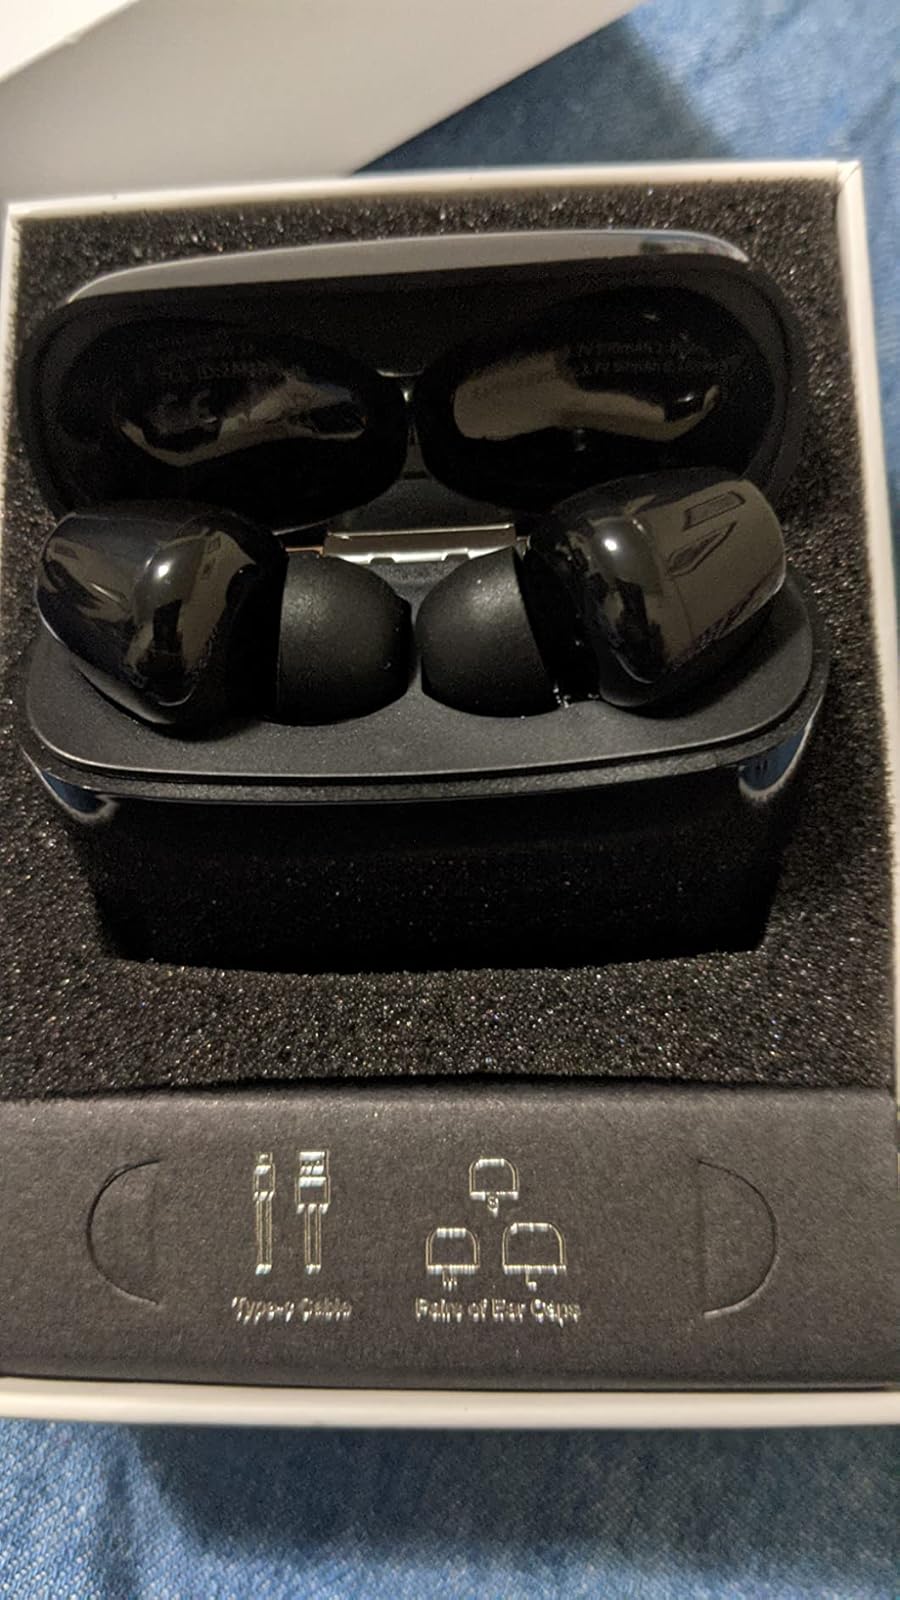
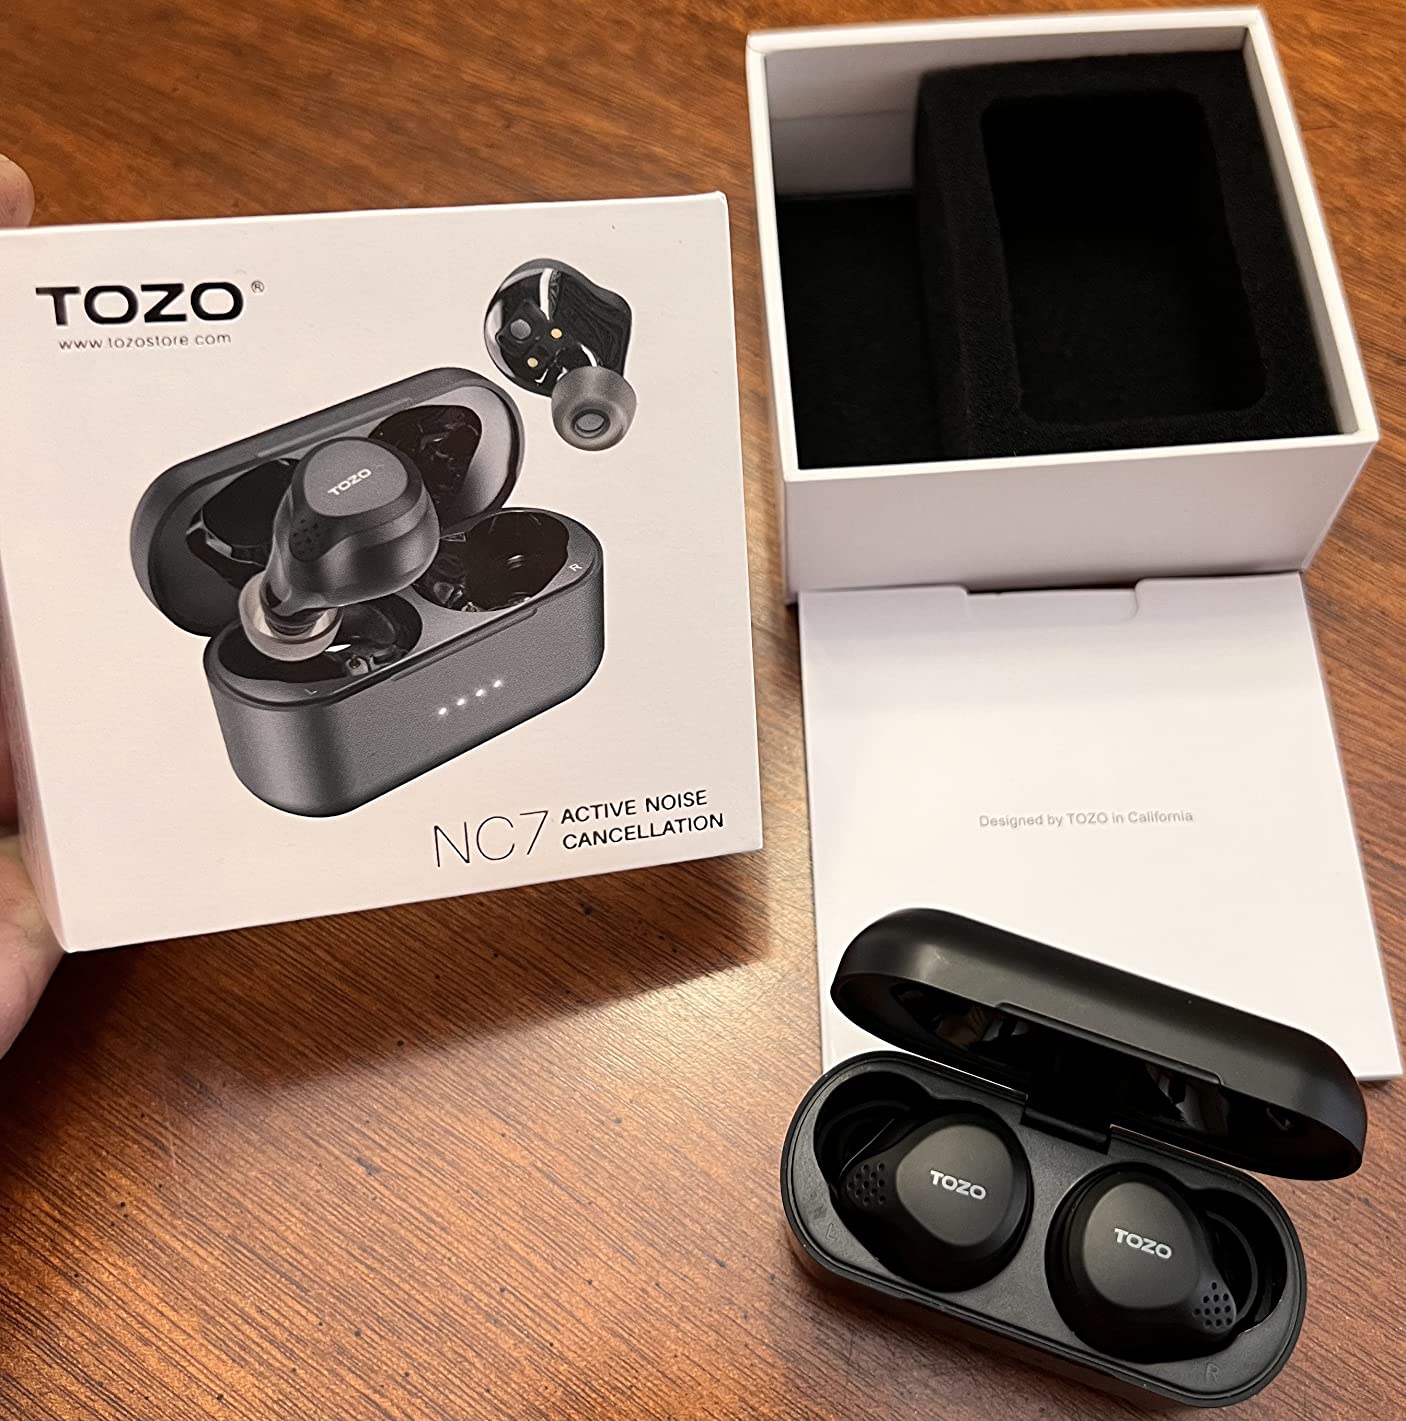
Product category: earbuds
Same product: no